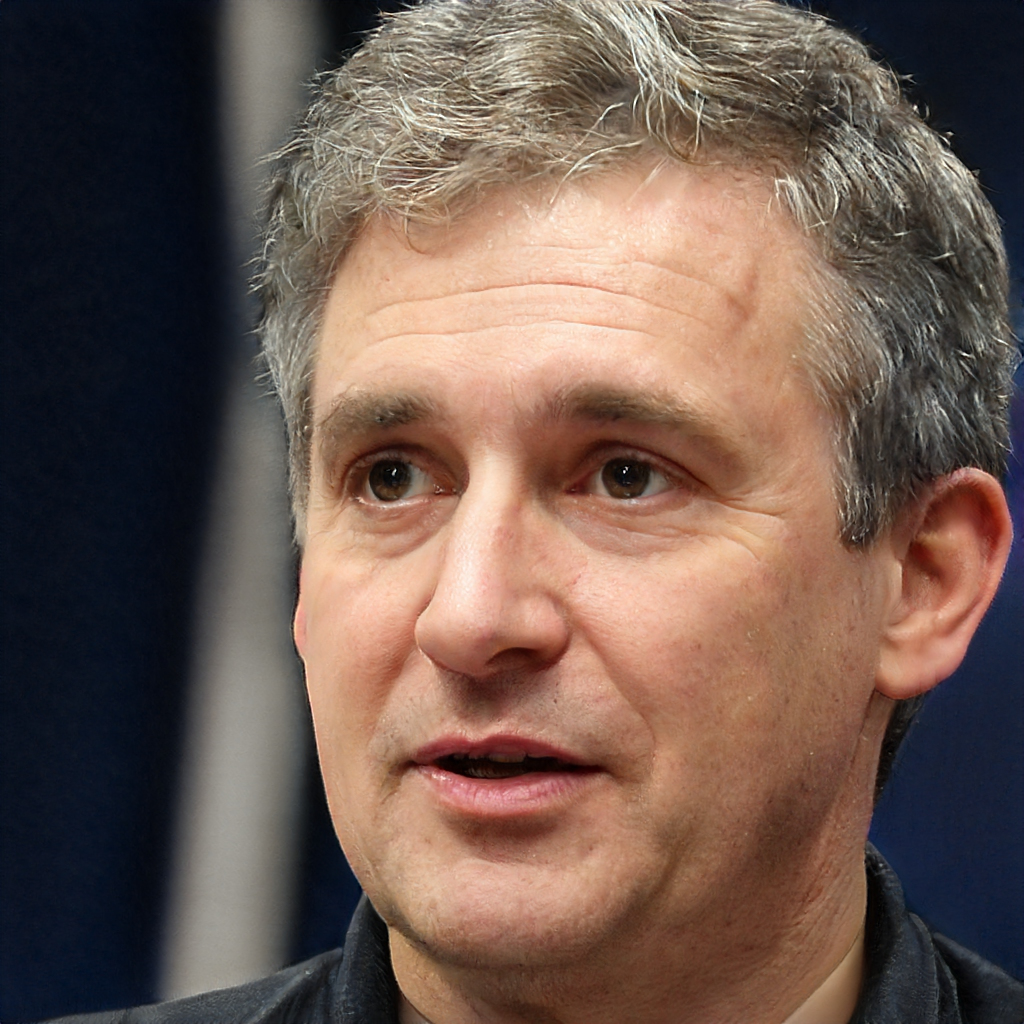
Portrait style: Real Portrait